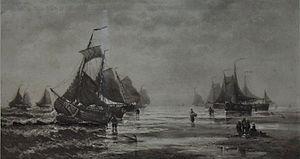
Auguste-Henri Musin est un peintre mariniste belge né à Ostende le 23 avril 1852 et décédé à Saint-Josse-ten-Noode le 23 décembre 1923. Il est le fils de François Musin.